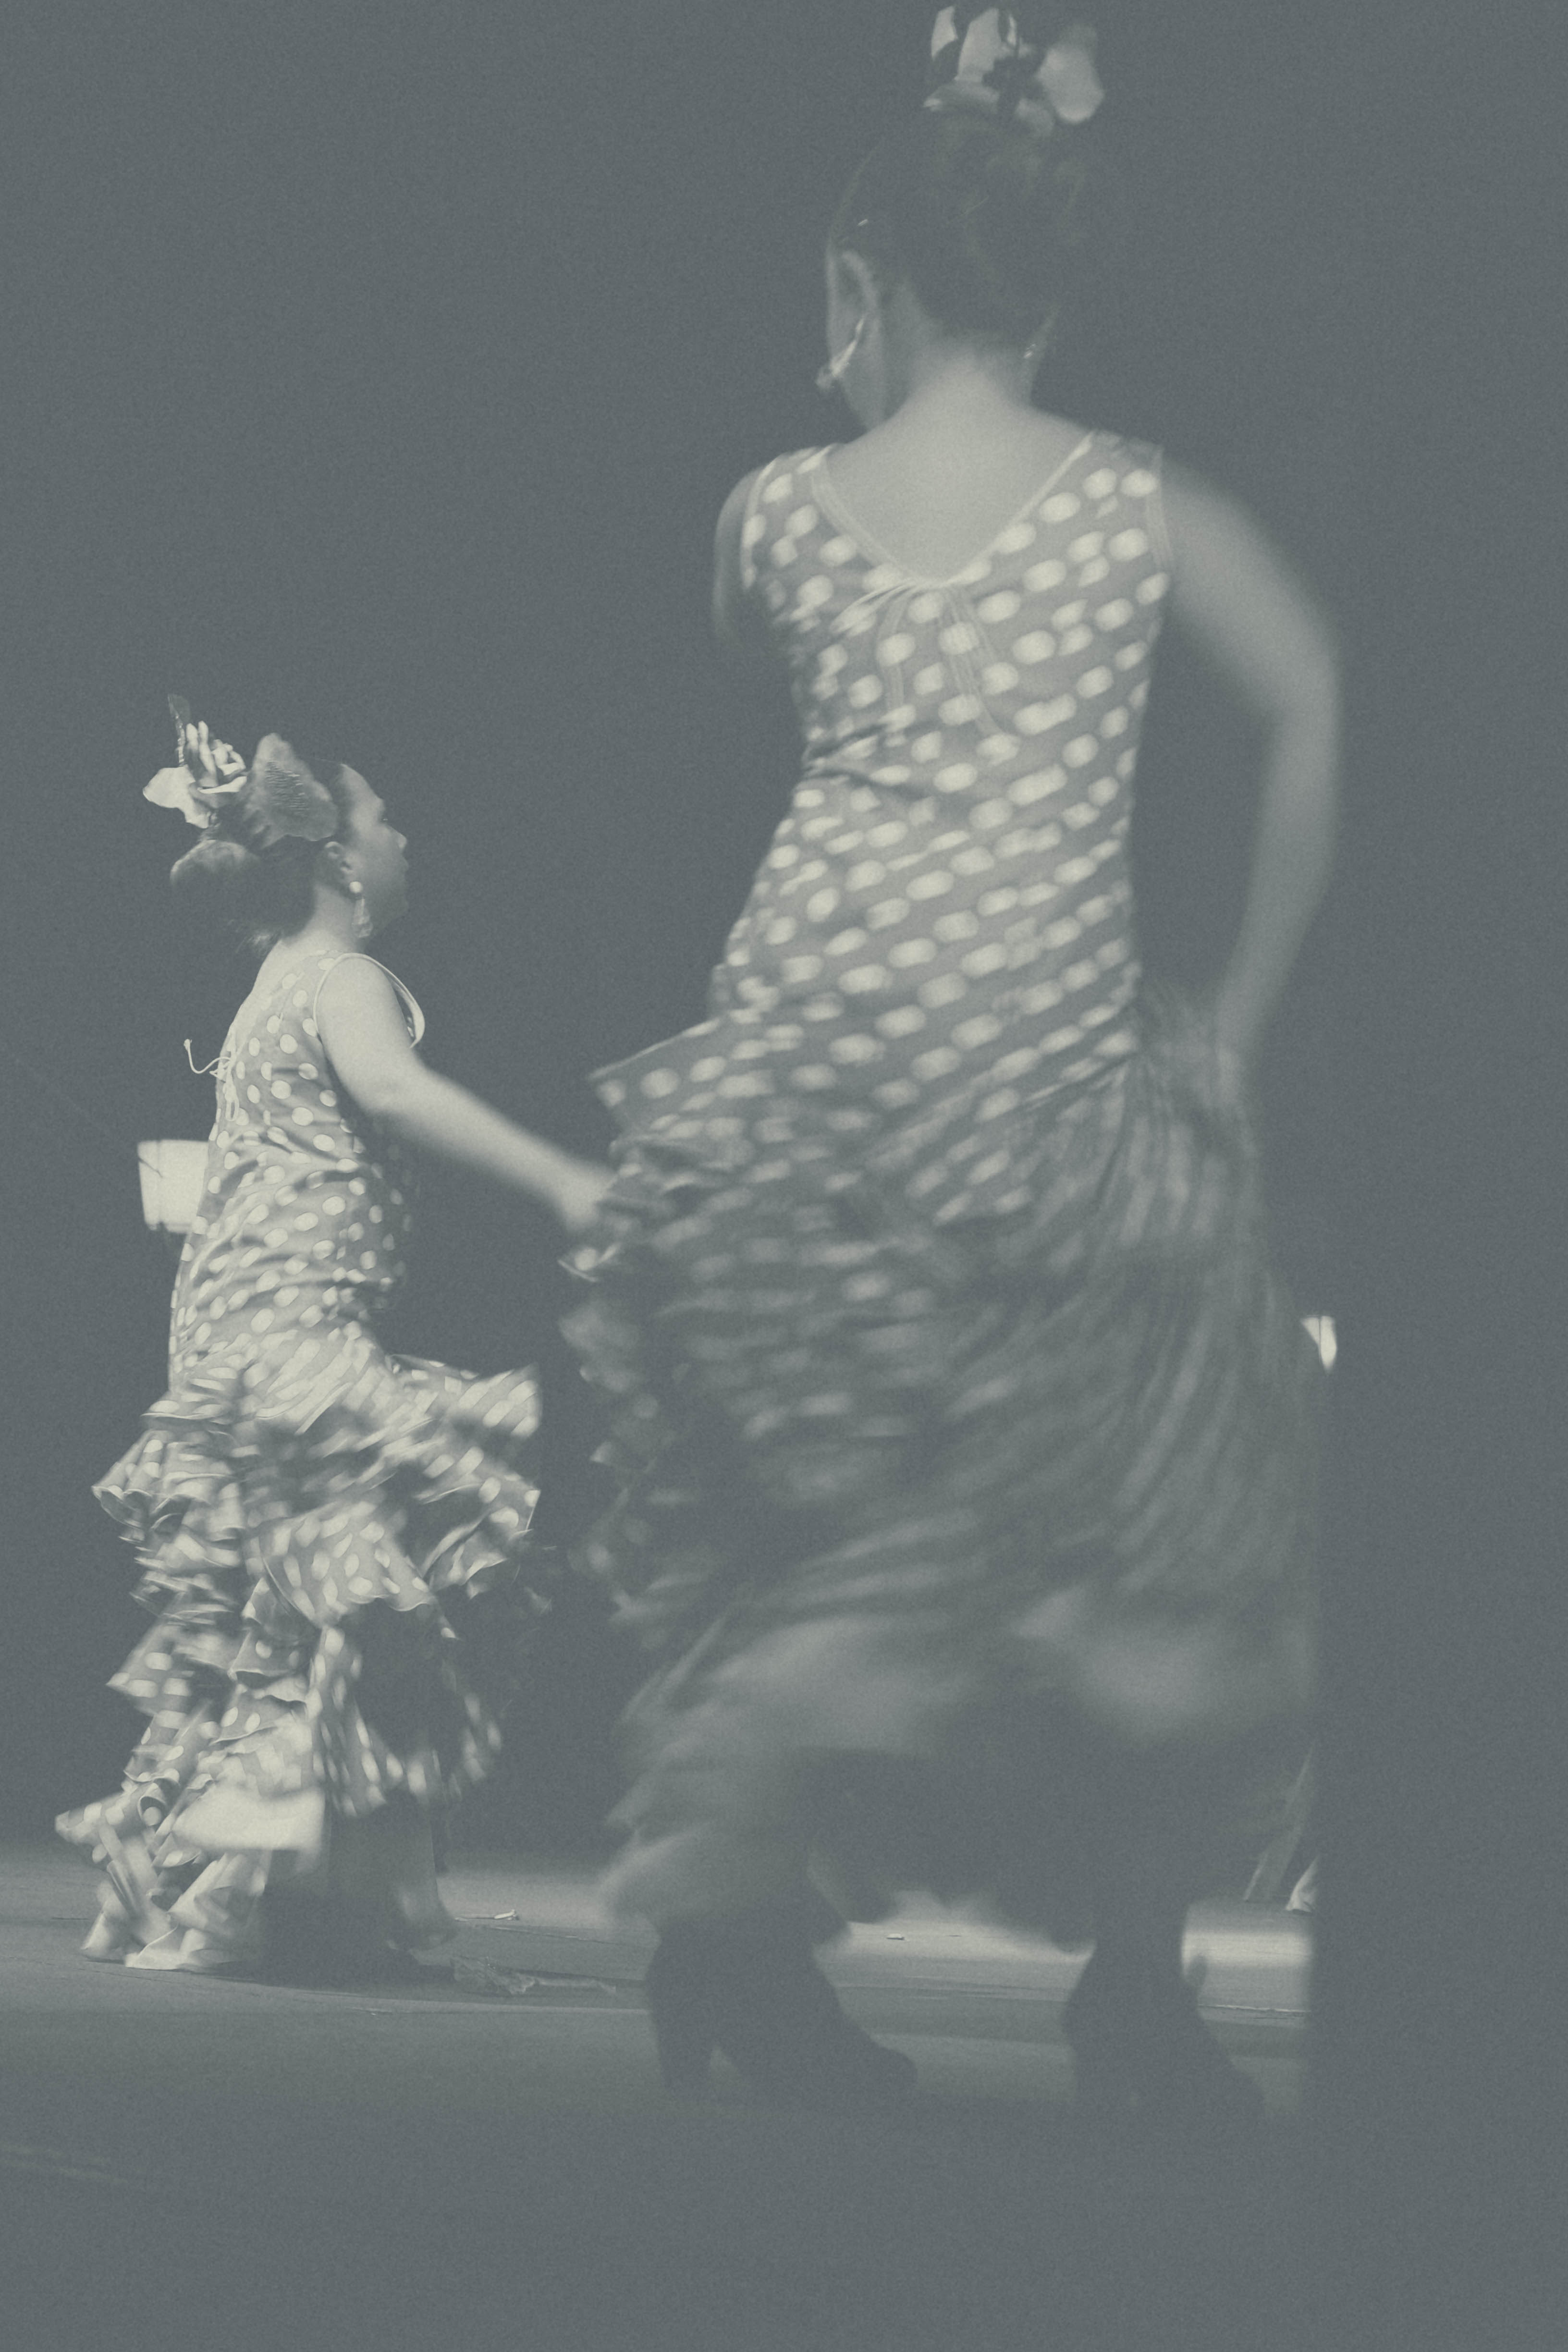
black and white, white, street, urban, monochrome, bw, blackwhite, art, dress, sketch, illustration, andalusia, flamenco, gown, cordoba, blackadnwhite, monochrome photography